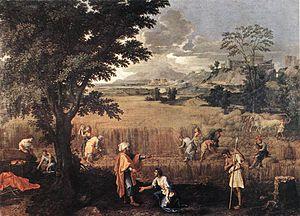
Les Géorgiques sont la deuxième œuvre majeure de Virgile, écrite entre 37 et 30 av. J.-C.. Ce long poème didactique de quelque 2 000 vers, qui s'inspire du poème d'Hésiode Les Travaux et les Jours, est une commande de son ami et protecteur Mécène. Dédié à Octavien, il se présente en quatre livres, les deux premiers consacrés à l'agriculture, les deux suivants à l'élevage. Mais loin d'être un simple traité d'agriculture, comme le De re rustica de Varron, il aborde des thèmes beaucoup plus profonds : guerre, paix, mort, résurrection. En effet, composé dans une période trouble et sanglante dont il garde des traces, il s'élargit à une vaste réflexion sur la beauté mais aussi la fragilité du monde.